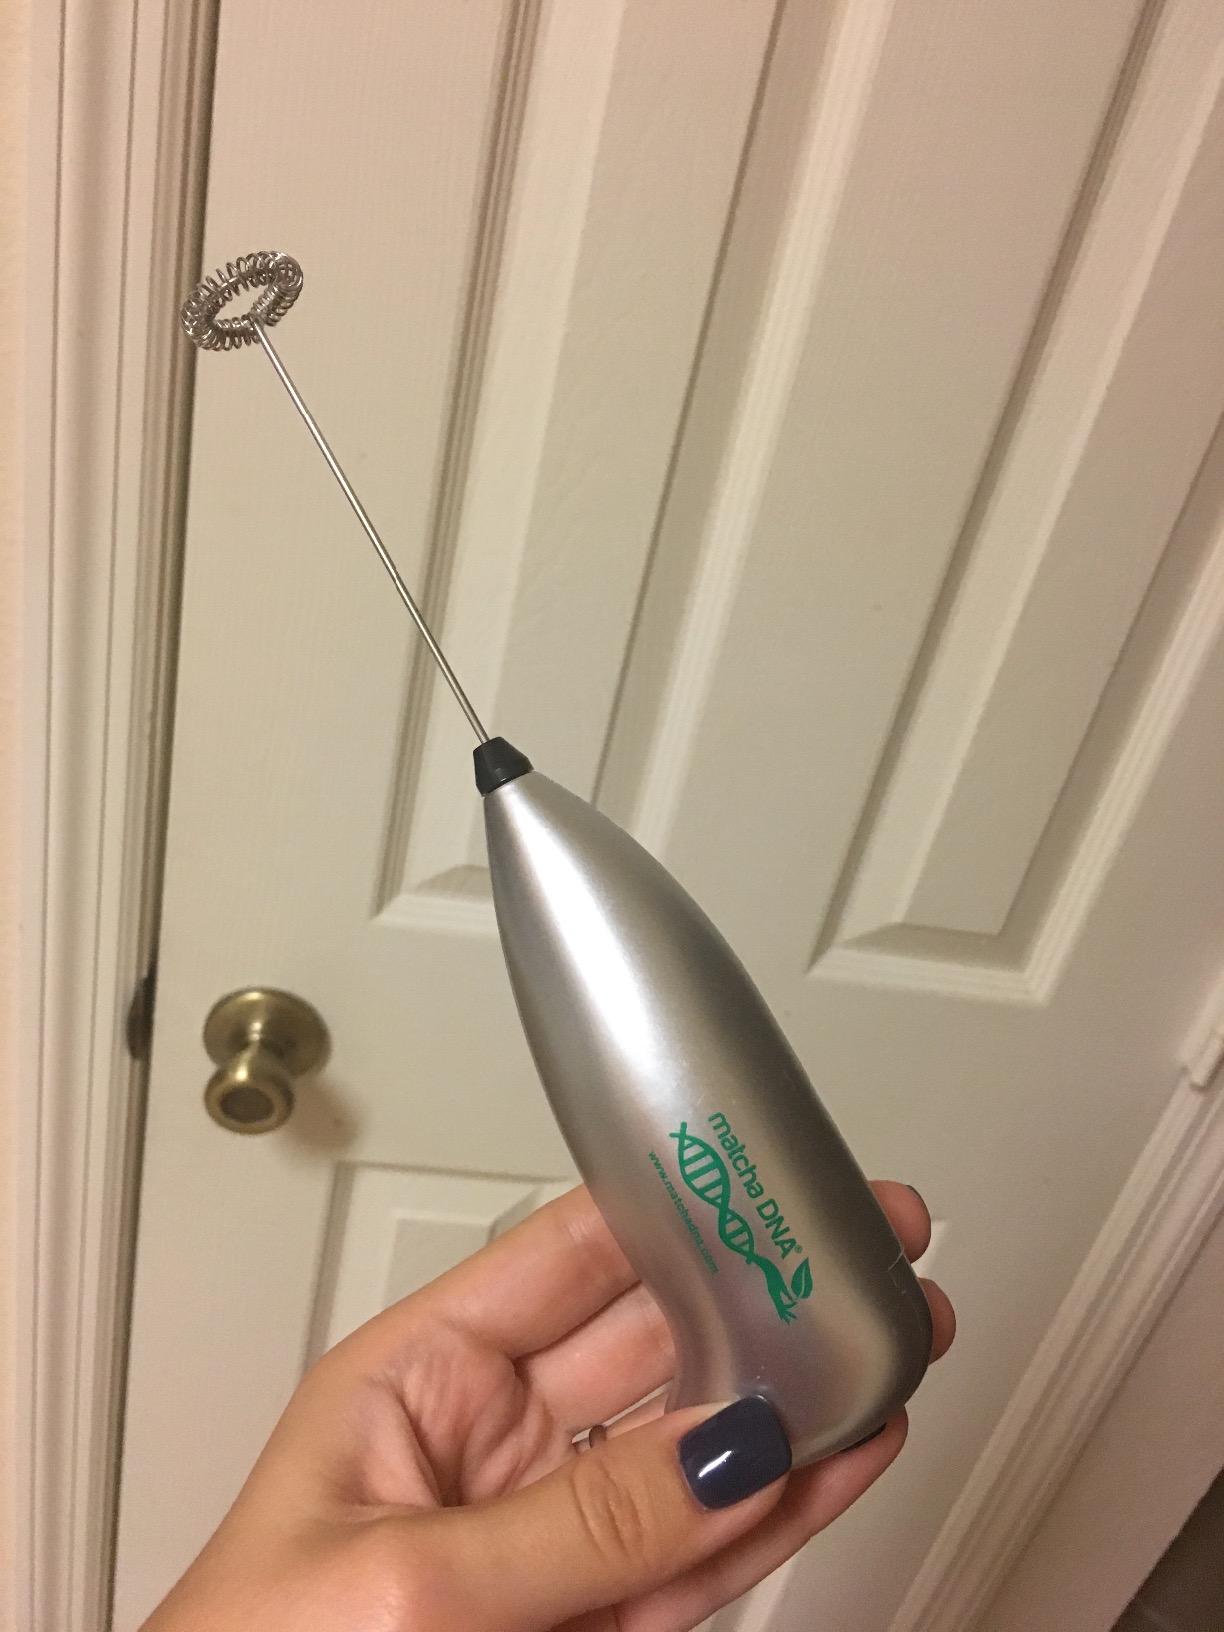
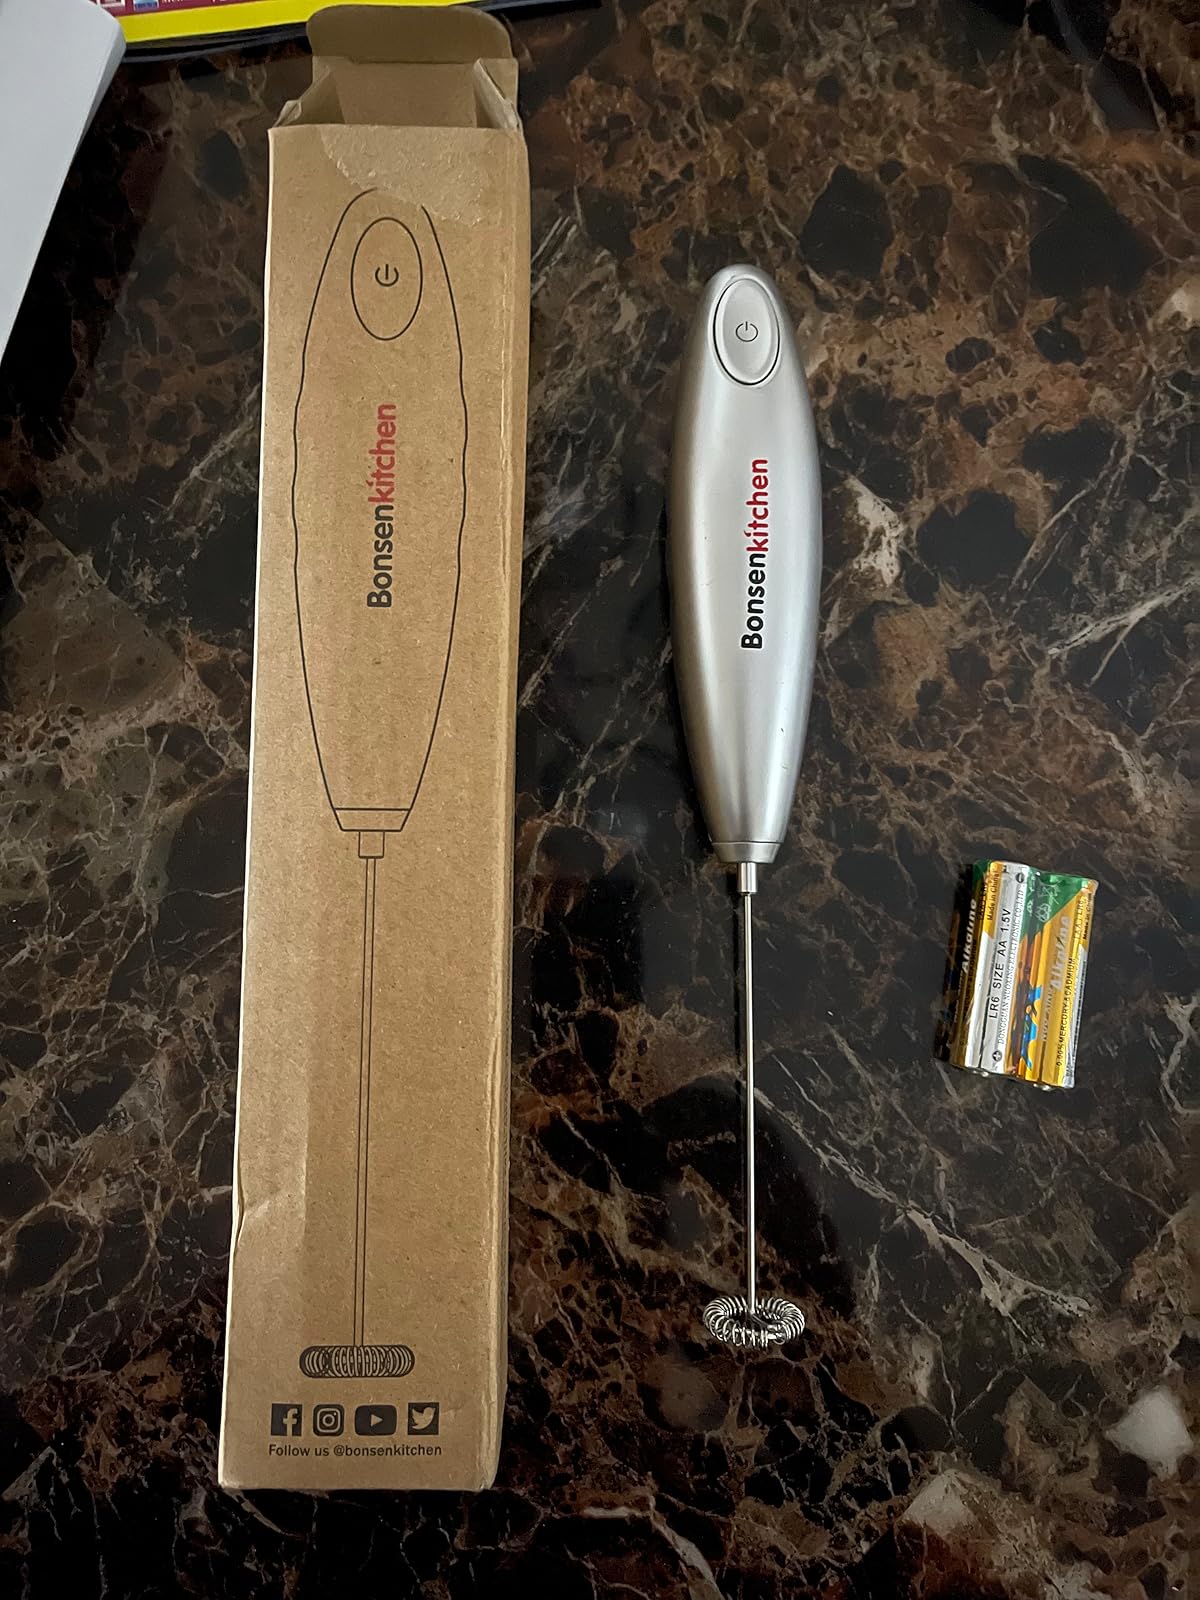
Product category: items_mixer
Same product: no